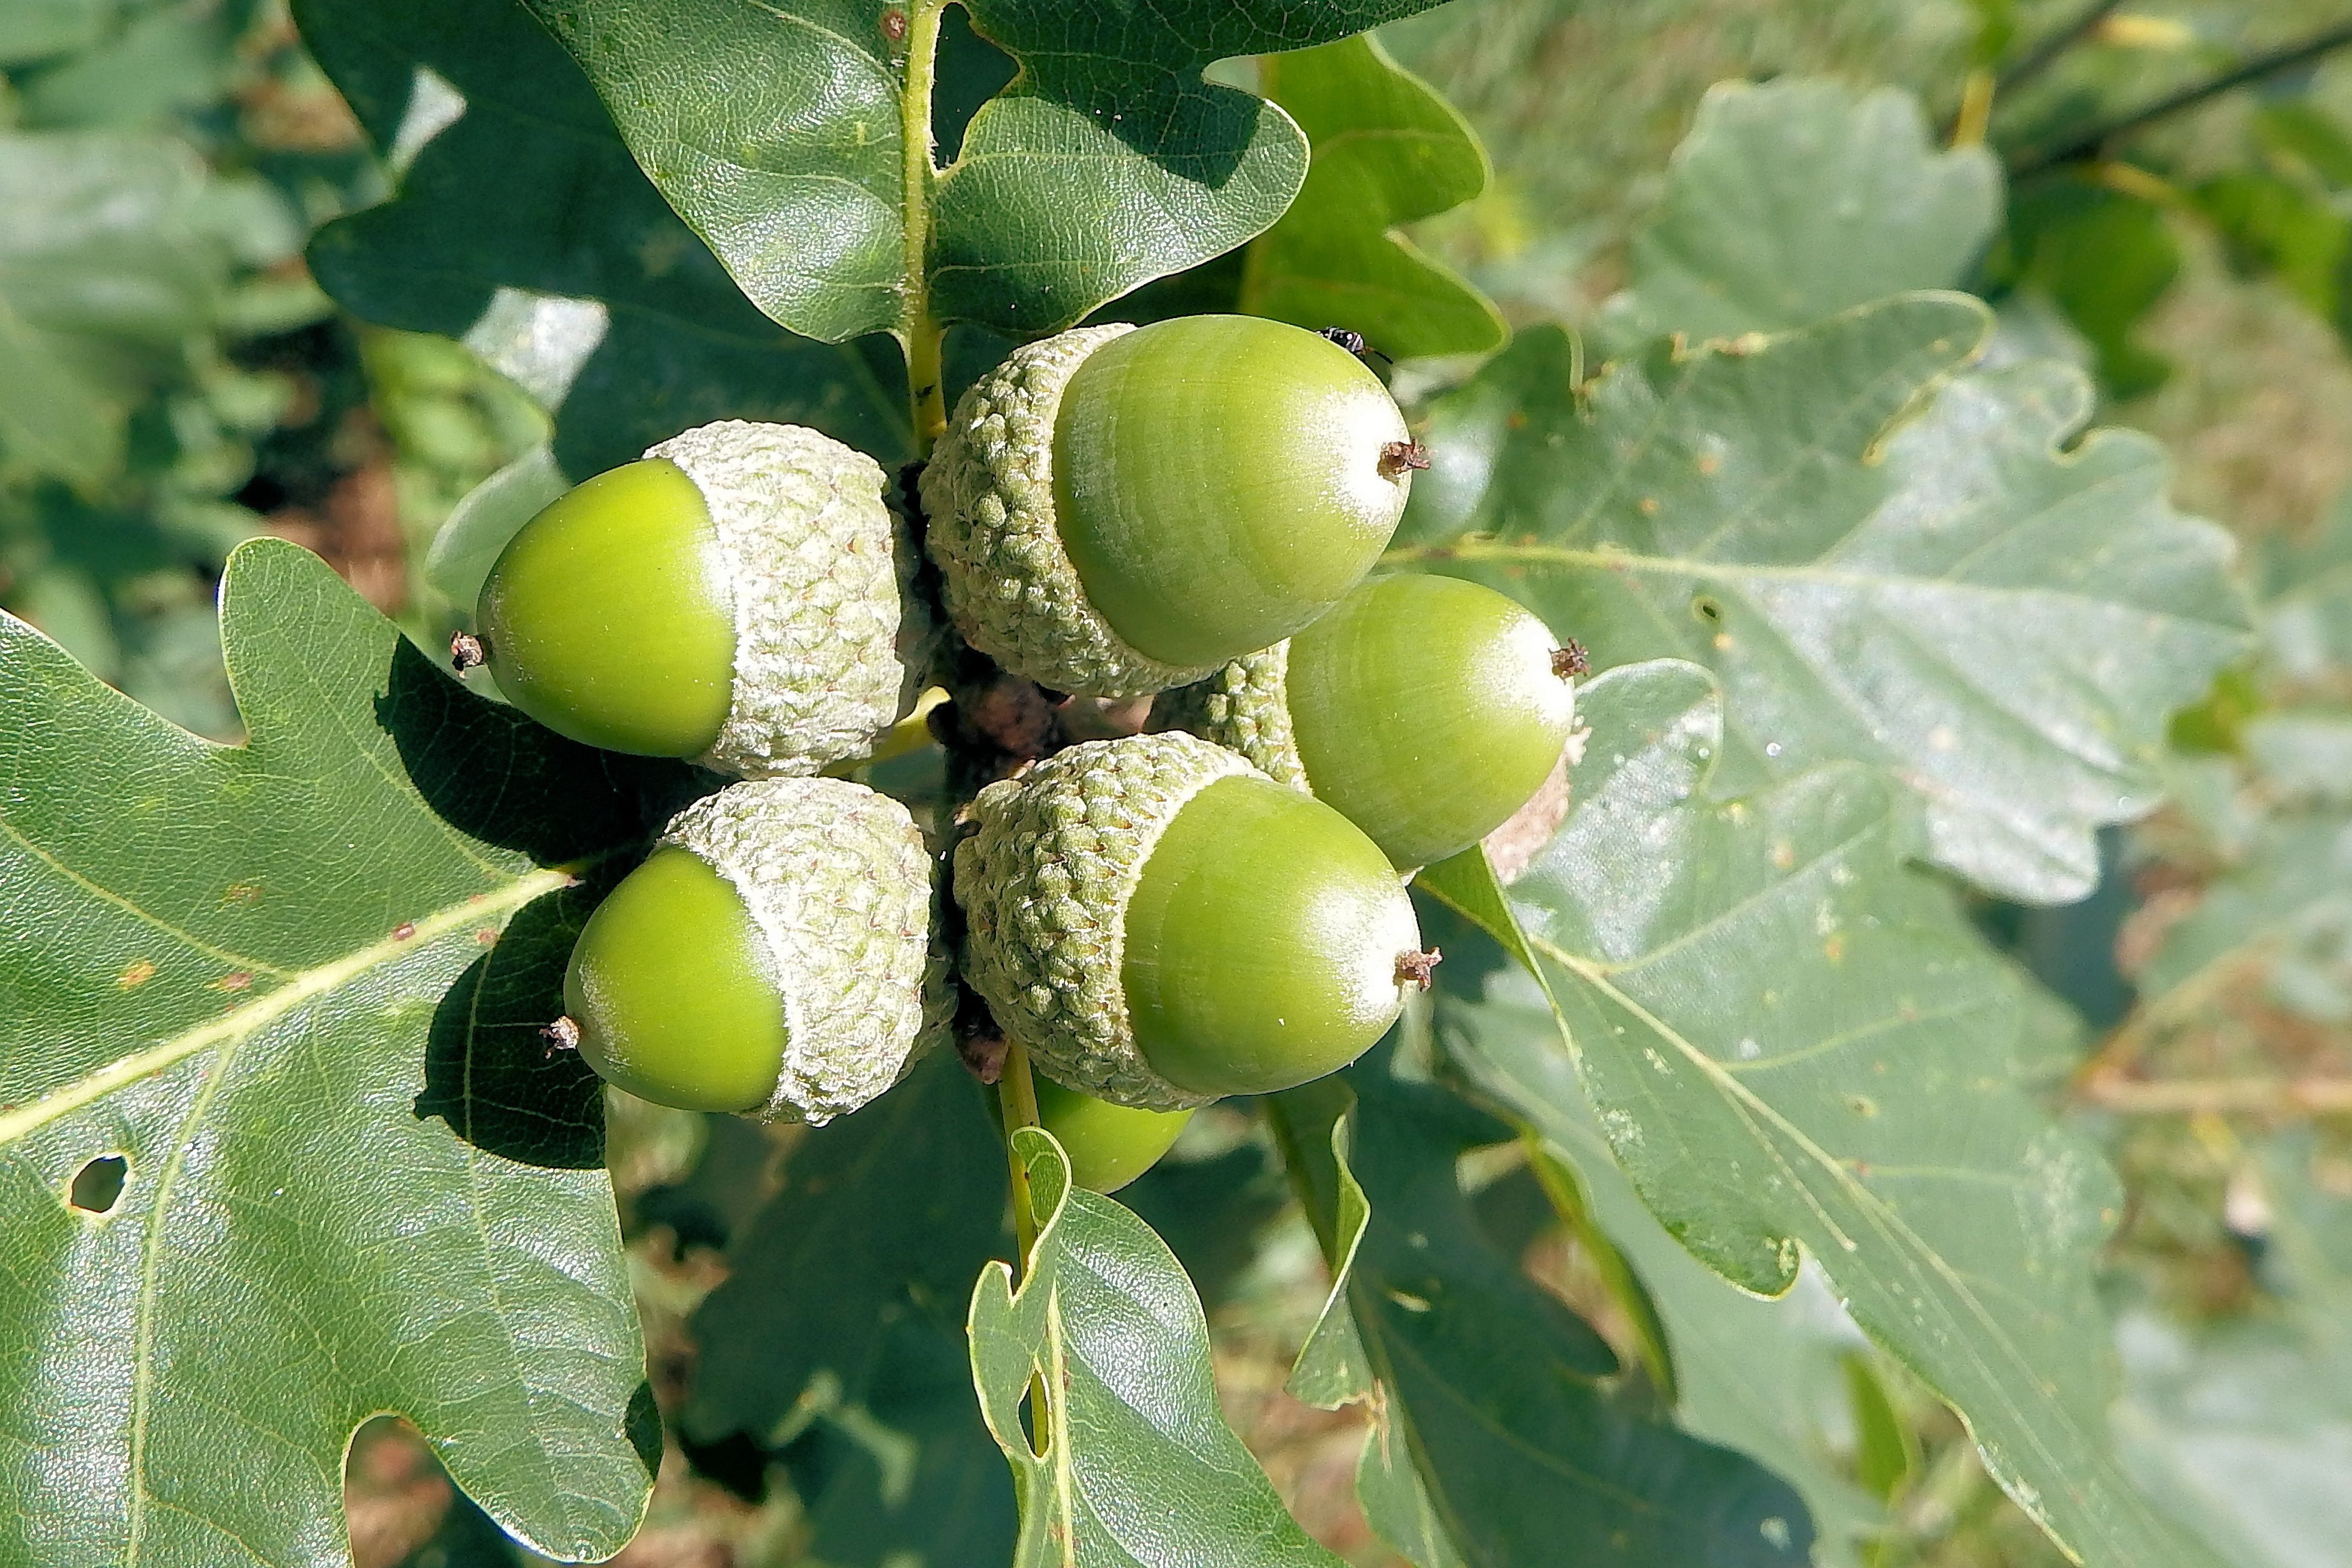
tree, nature, forest, branch, plant, fruit, leaf, flower, food, green, produce, shrub, oak, acorns, tree fruit, oak leaves, flowering plant, land plant